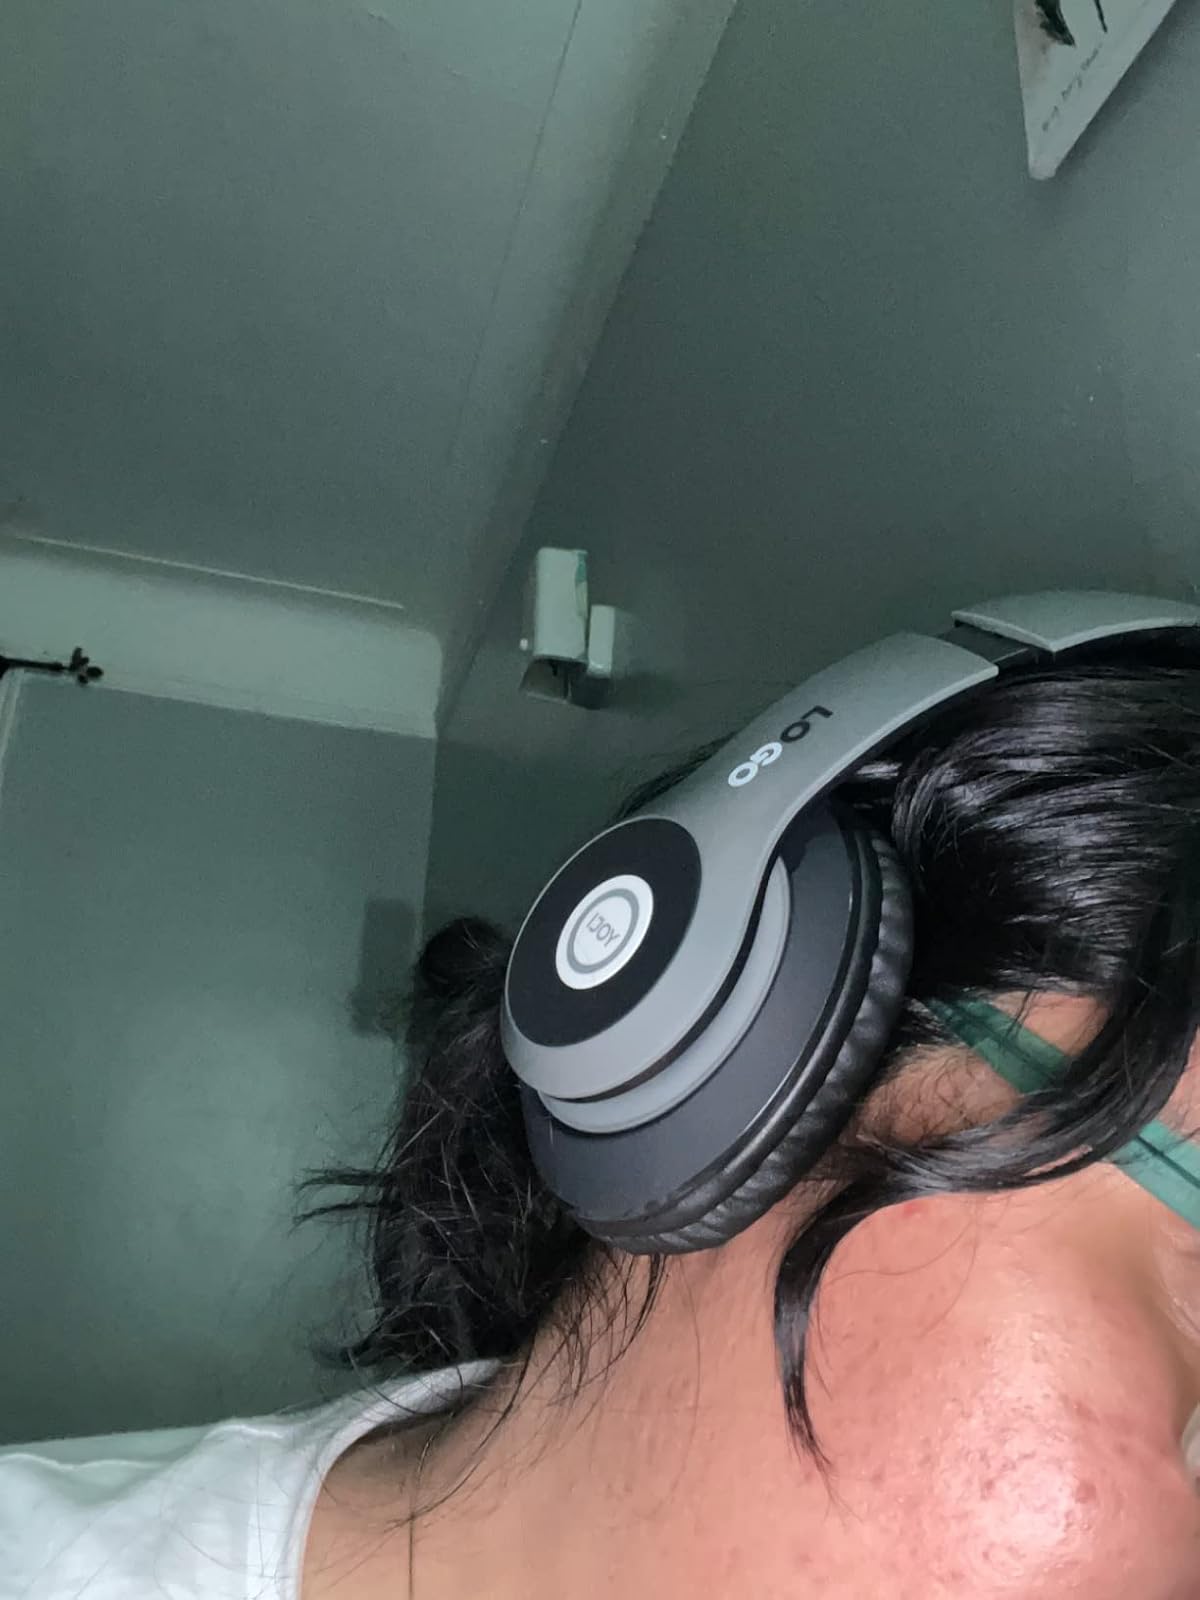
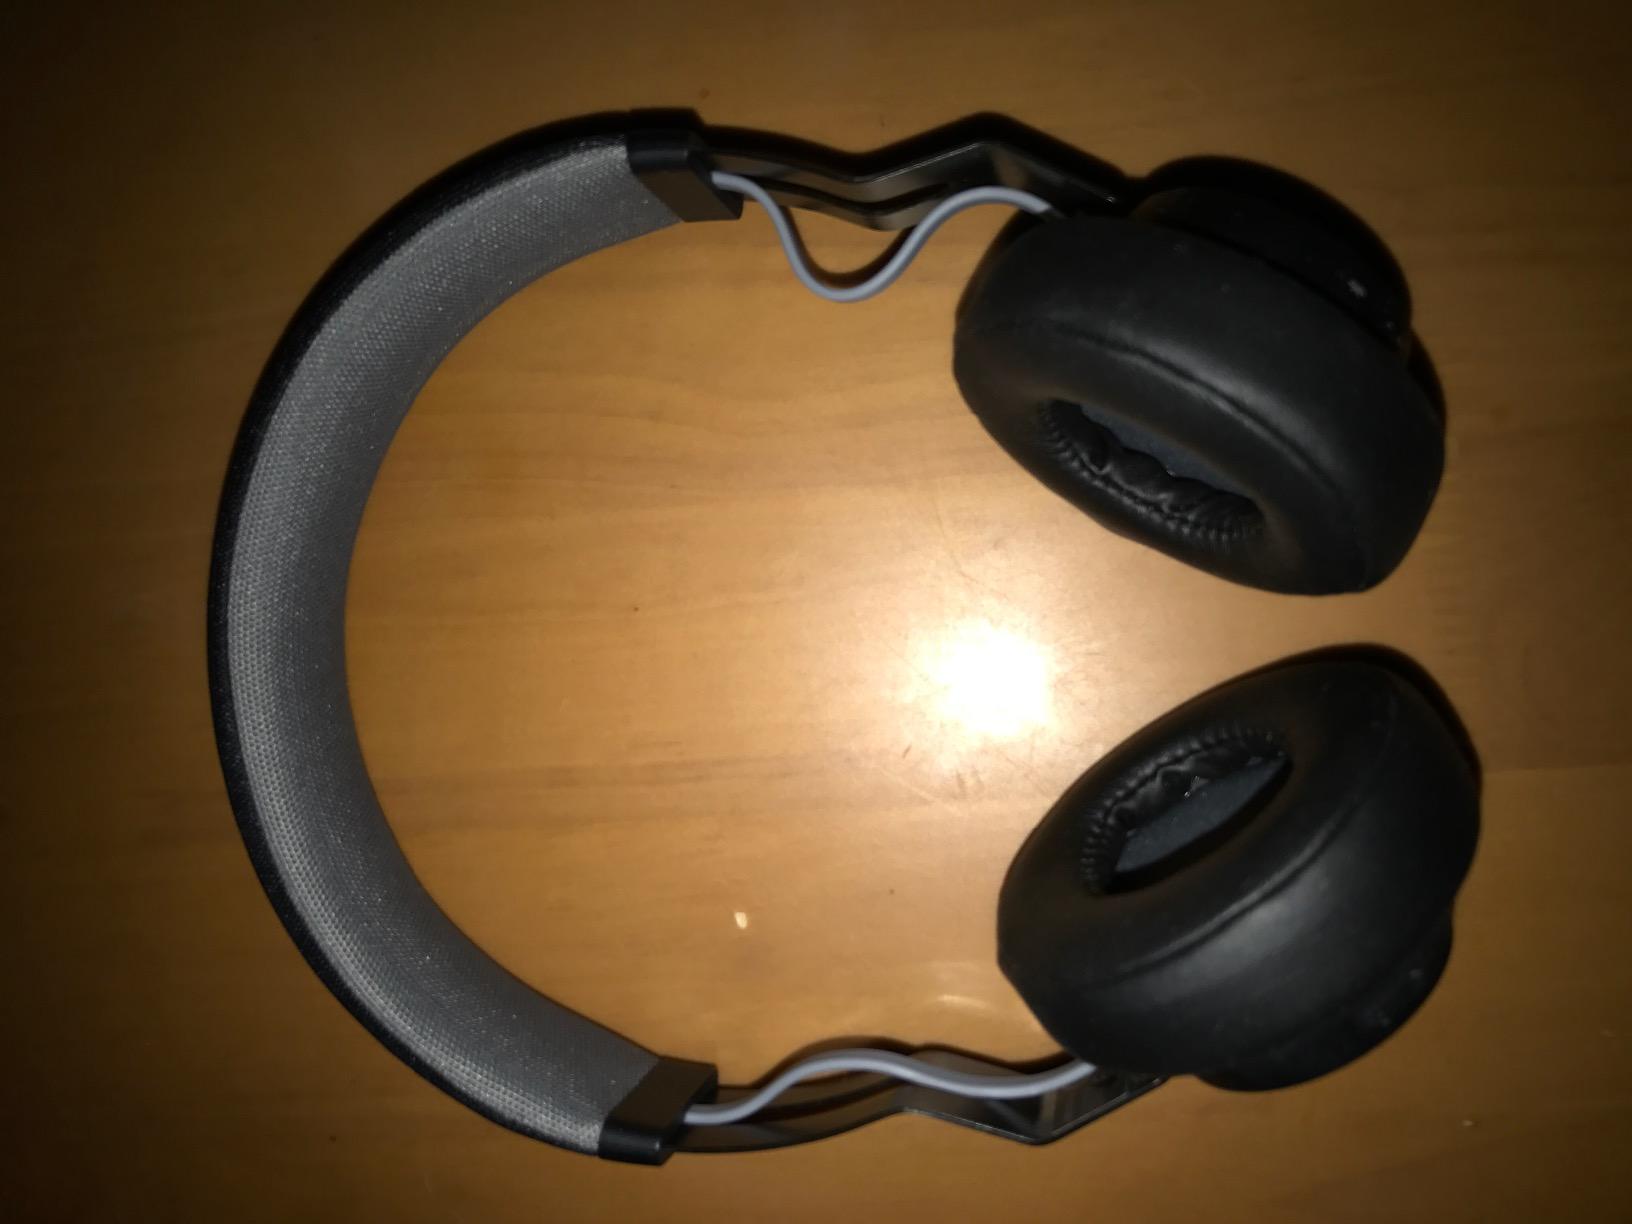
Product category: headphones
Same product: no